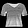
Label: T - shirt / top